LS3/5A

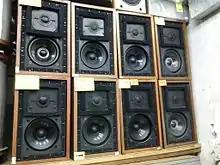
Versions of the speaker (mostly from Rogers) of various vintages on display in a second-hand shop

A total of 11 companies were ever granted licences by the BBC to manufacture the model, a maximum of 3 at any given time. The product proved highly challenging to manufacture, if for no other reason than tight specifications and consistency of parts, and many of these companies would have a chequered corporate history. Audible differences could result from the mounting screws, grille fabric, or the origin of the wool.